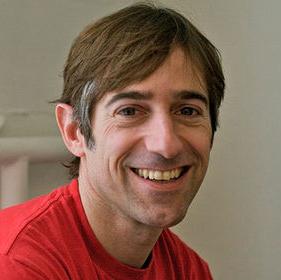
Age: 43